USAHS Marigold

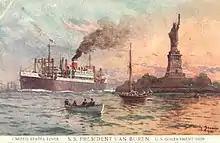
"SS President Van Buren" in a promotional card for the United States Lines.

In August 1921 the United States Lines was formed and became the new operator. In 1922 the ship was renamed "President Van Buren" and she now carried 103 all-cabin class passengers. Her regular route was New York – Plymouth – Cherbourg – London.